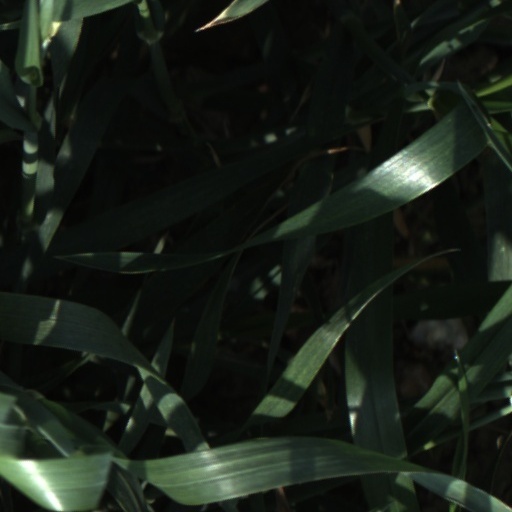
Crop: wheat